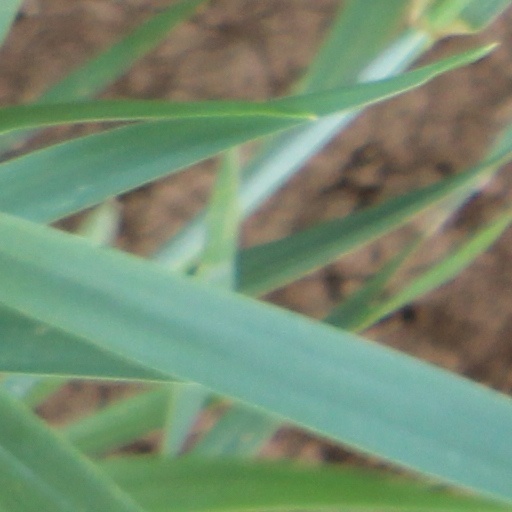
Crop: wheat